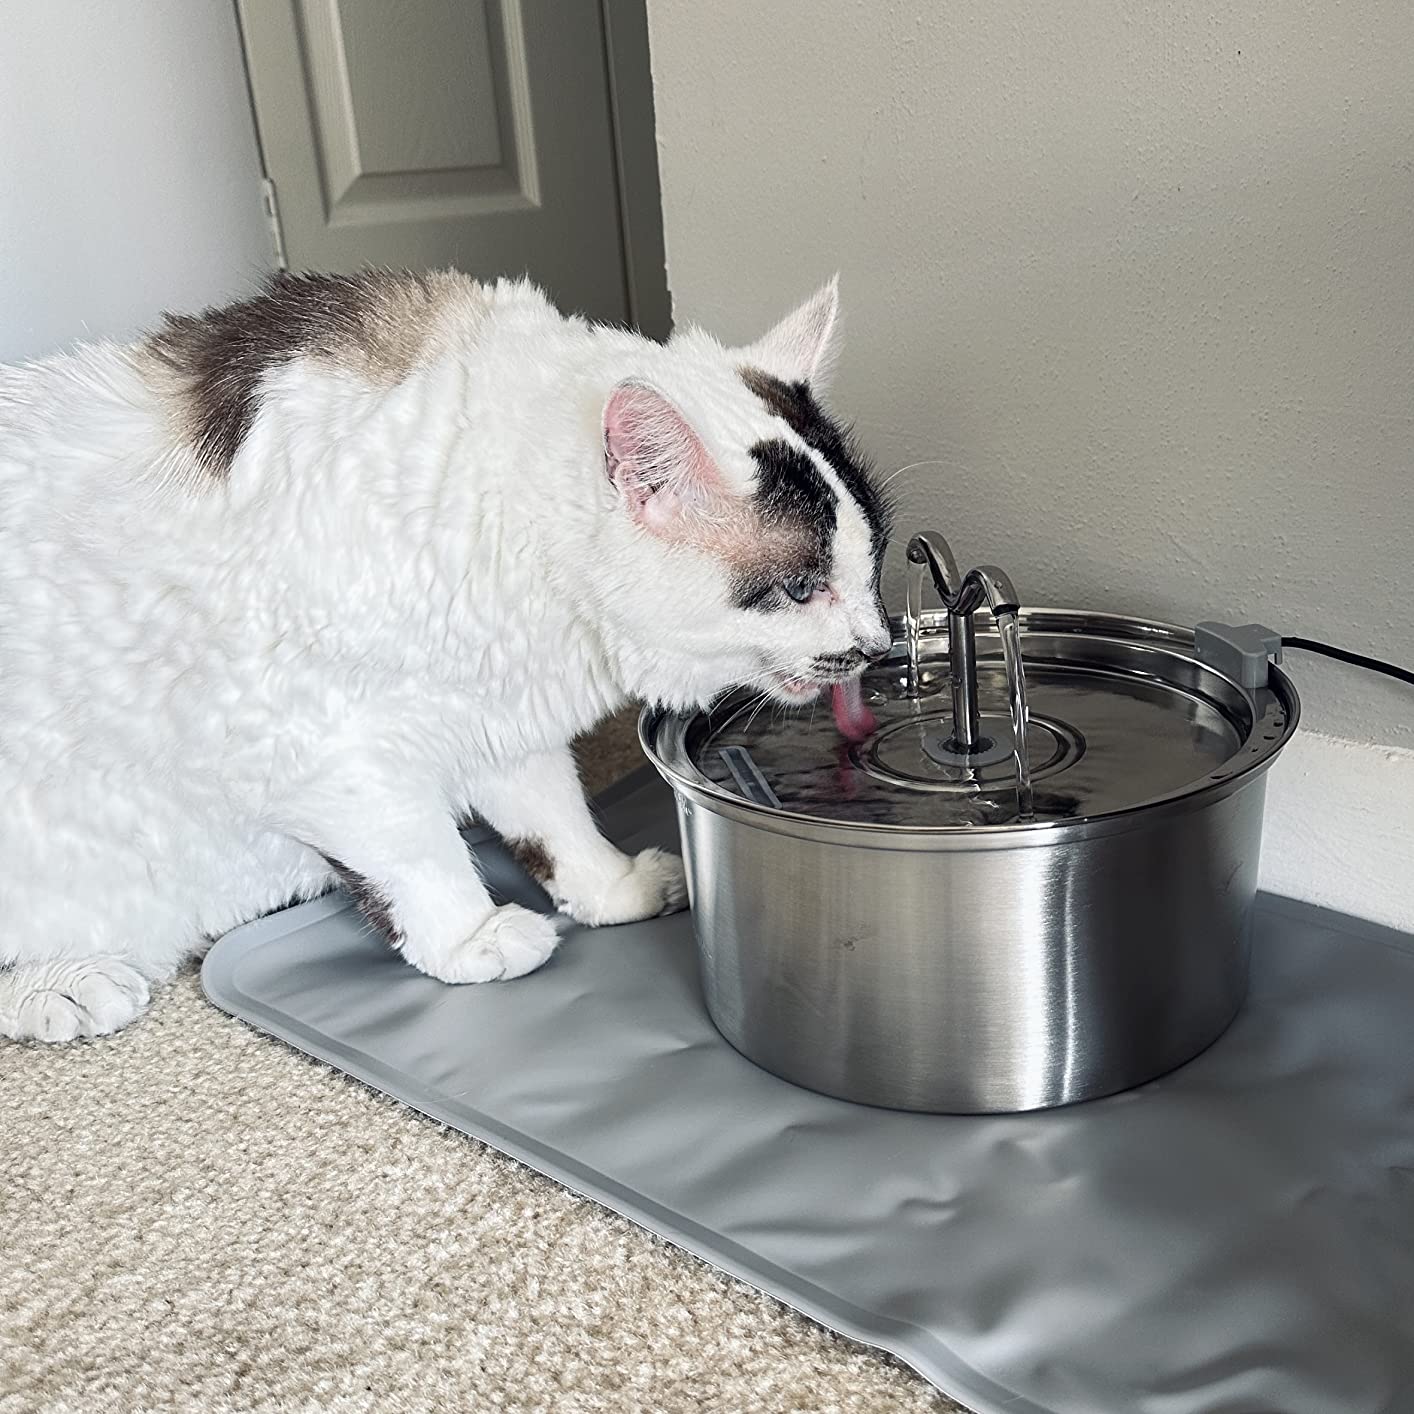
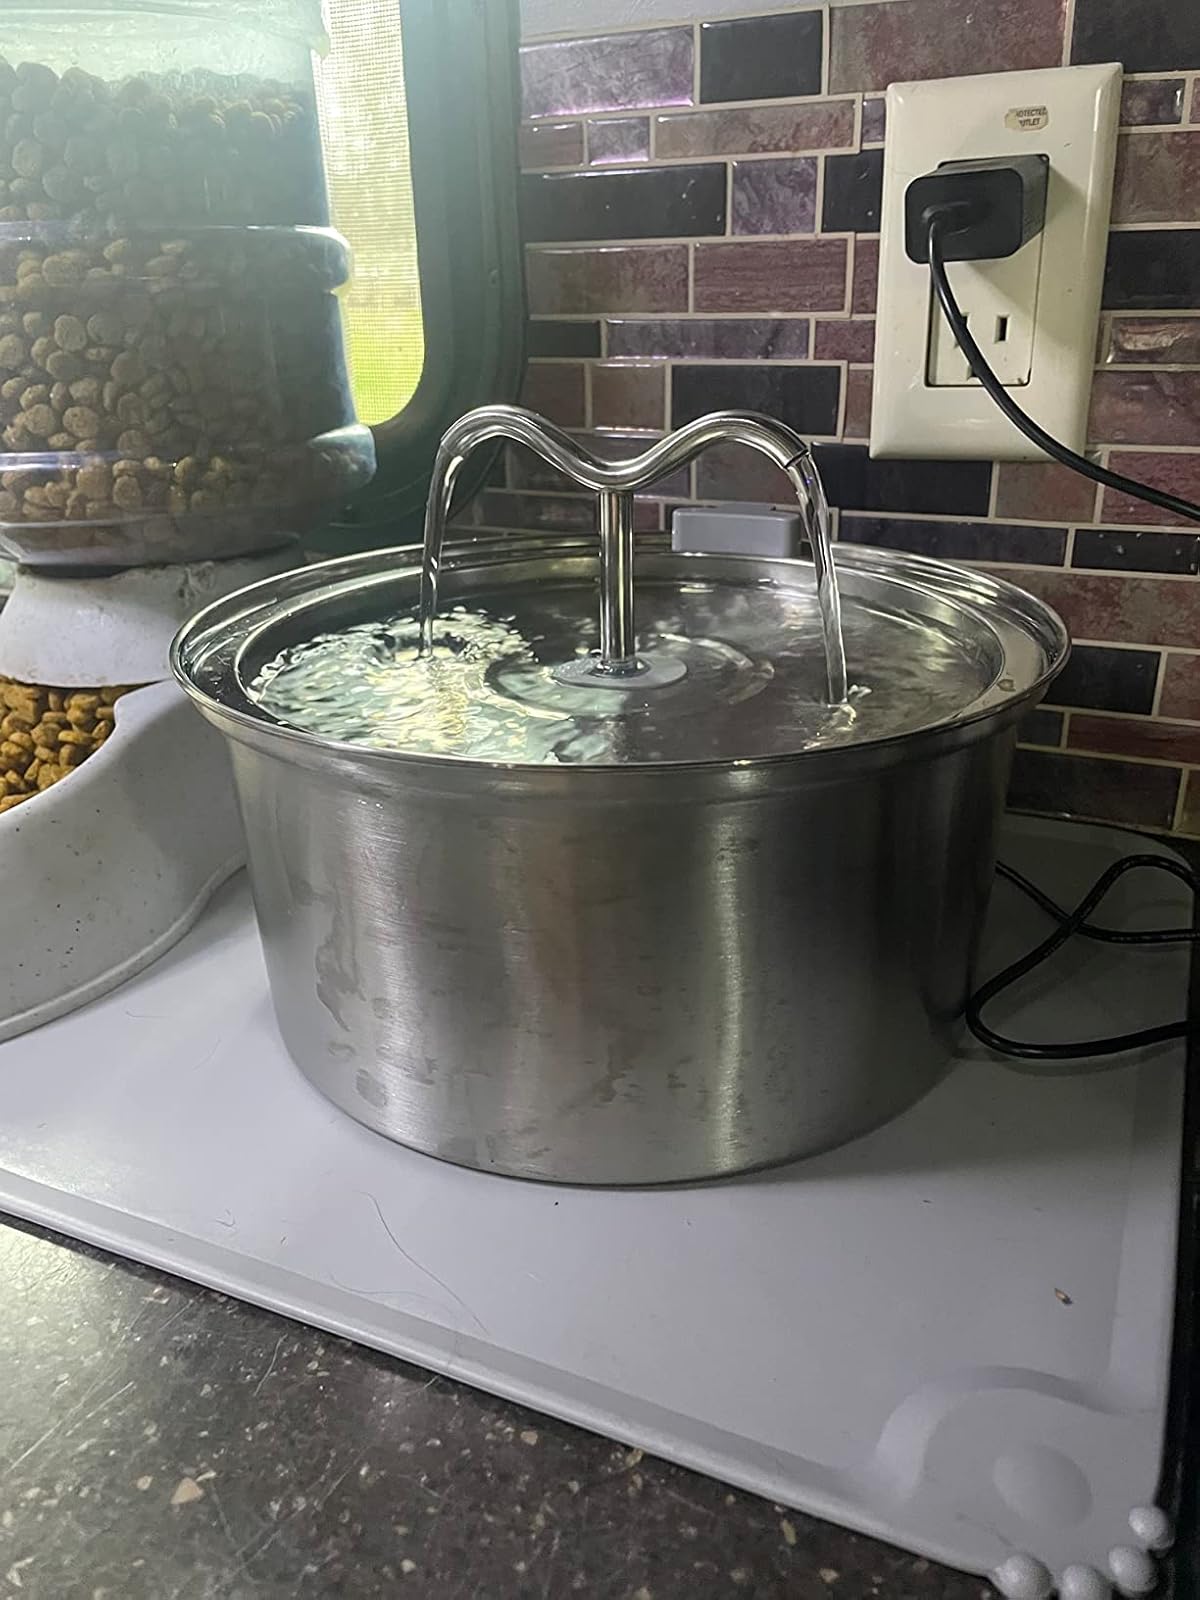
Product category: items_bowl
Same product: yes